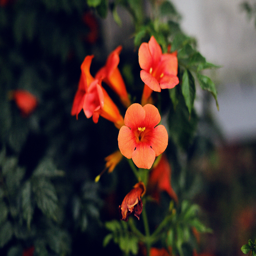
orange flowers near the hills .